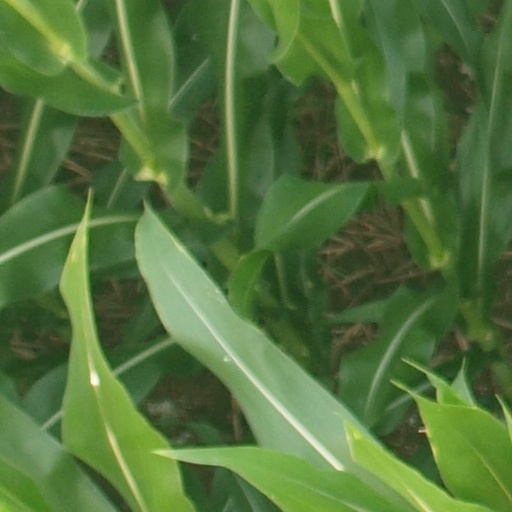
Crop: maize; corn